Smoky Mountain High School

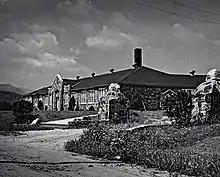
Webster Rock School, built by the WPA in 1936

Sylva-Webster High School was built in 1959, opened in 1960, and was formed from the consolidation of two smaller high schools. The larger one, Sylva High School, opened in 1915 in a two-story frame building and moved to a larger, 8th–11th Grade Building in 1924 at the present location of Mark Watson Park, which was formerly a fairground. The building was known as the "Old Sylva School" when it closed and became part of nearby Sylva Elementary in 1960. Sylva Elementary had opened in 1929 and is one of the predecessors to Fairview School. Sylva Elementary School was demolished in 1974 and Sylva High School was demolished in 1990. All that remains is the old vocational shop building, which once served as the Jackson County Recreation Department, but is now condemned.